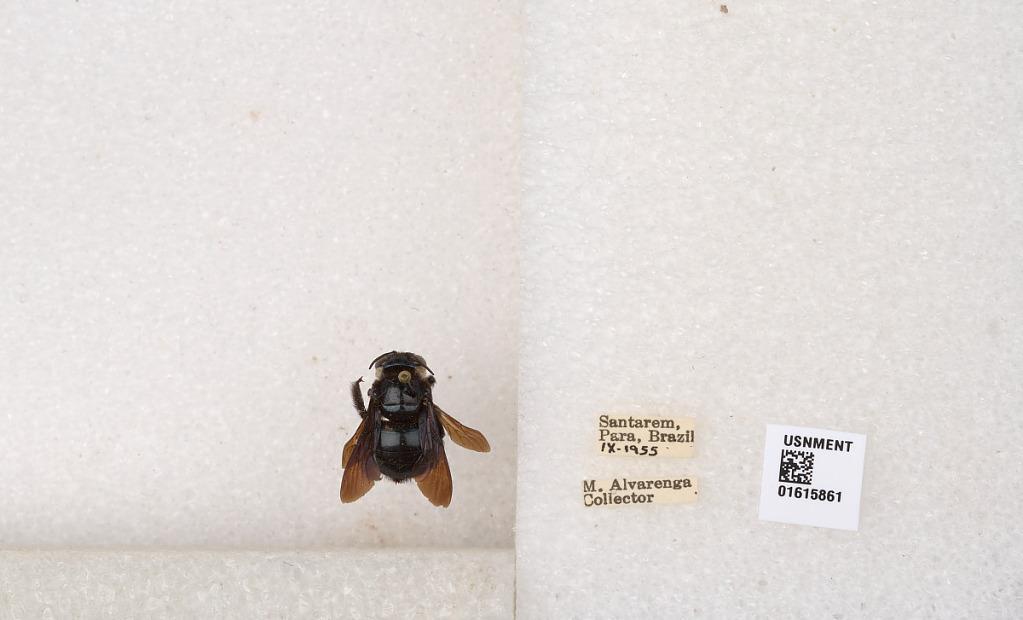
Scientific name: Xylocopa (Schonnherria) muscaria (Fabricius)
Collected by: M. Alvarenga
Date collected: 1955-9-1
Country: Brazil
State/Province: Para
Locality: Santarem